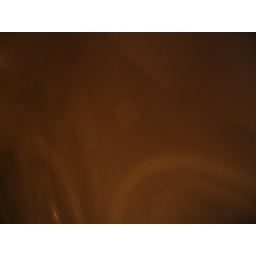
Eiffel tower (replica) projected on to the wall by a christmas light (go figs).